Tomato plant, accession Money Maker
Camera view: tilt-top (135 deg); turntable rotation: 300 degrees
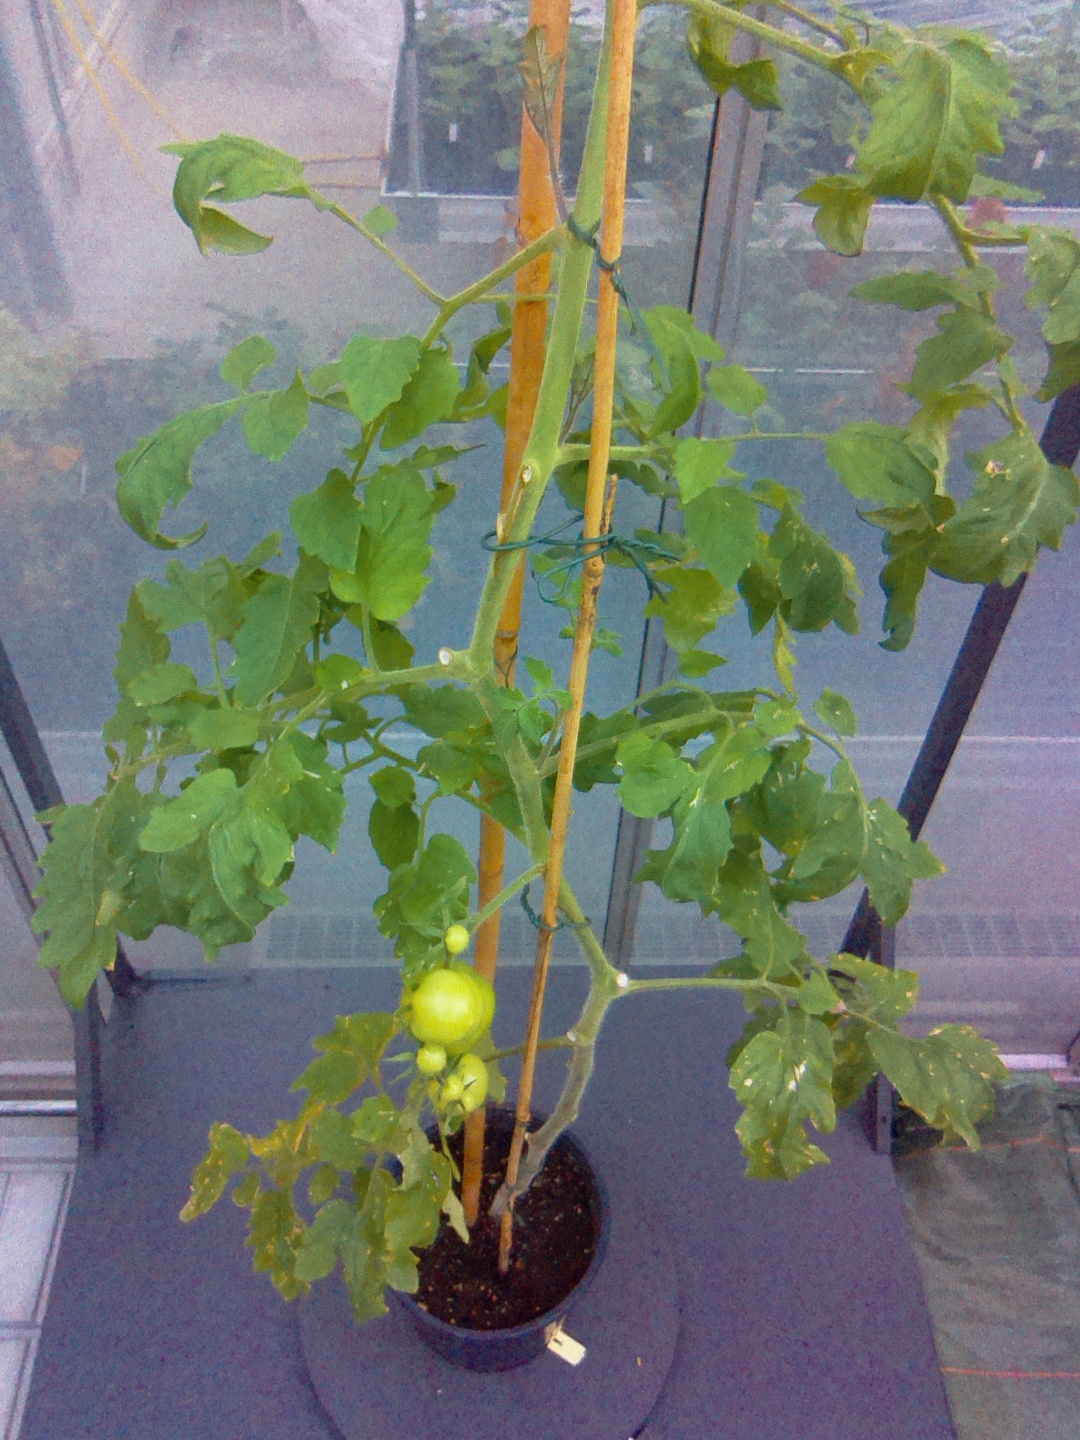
BBCH growth stage 77: 70%-80% of final fruit size